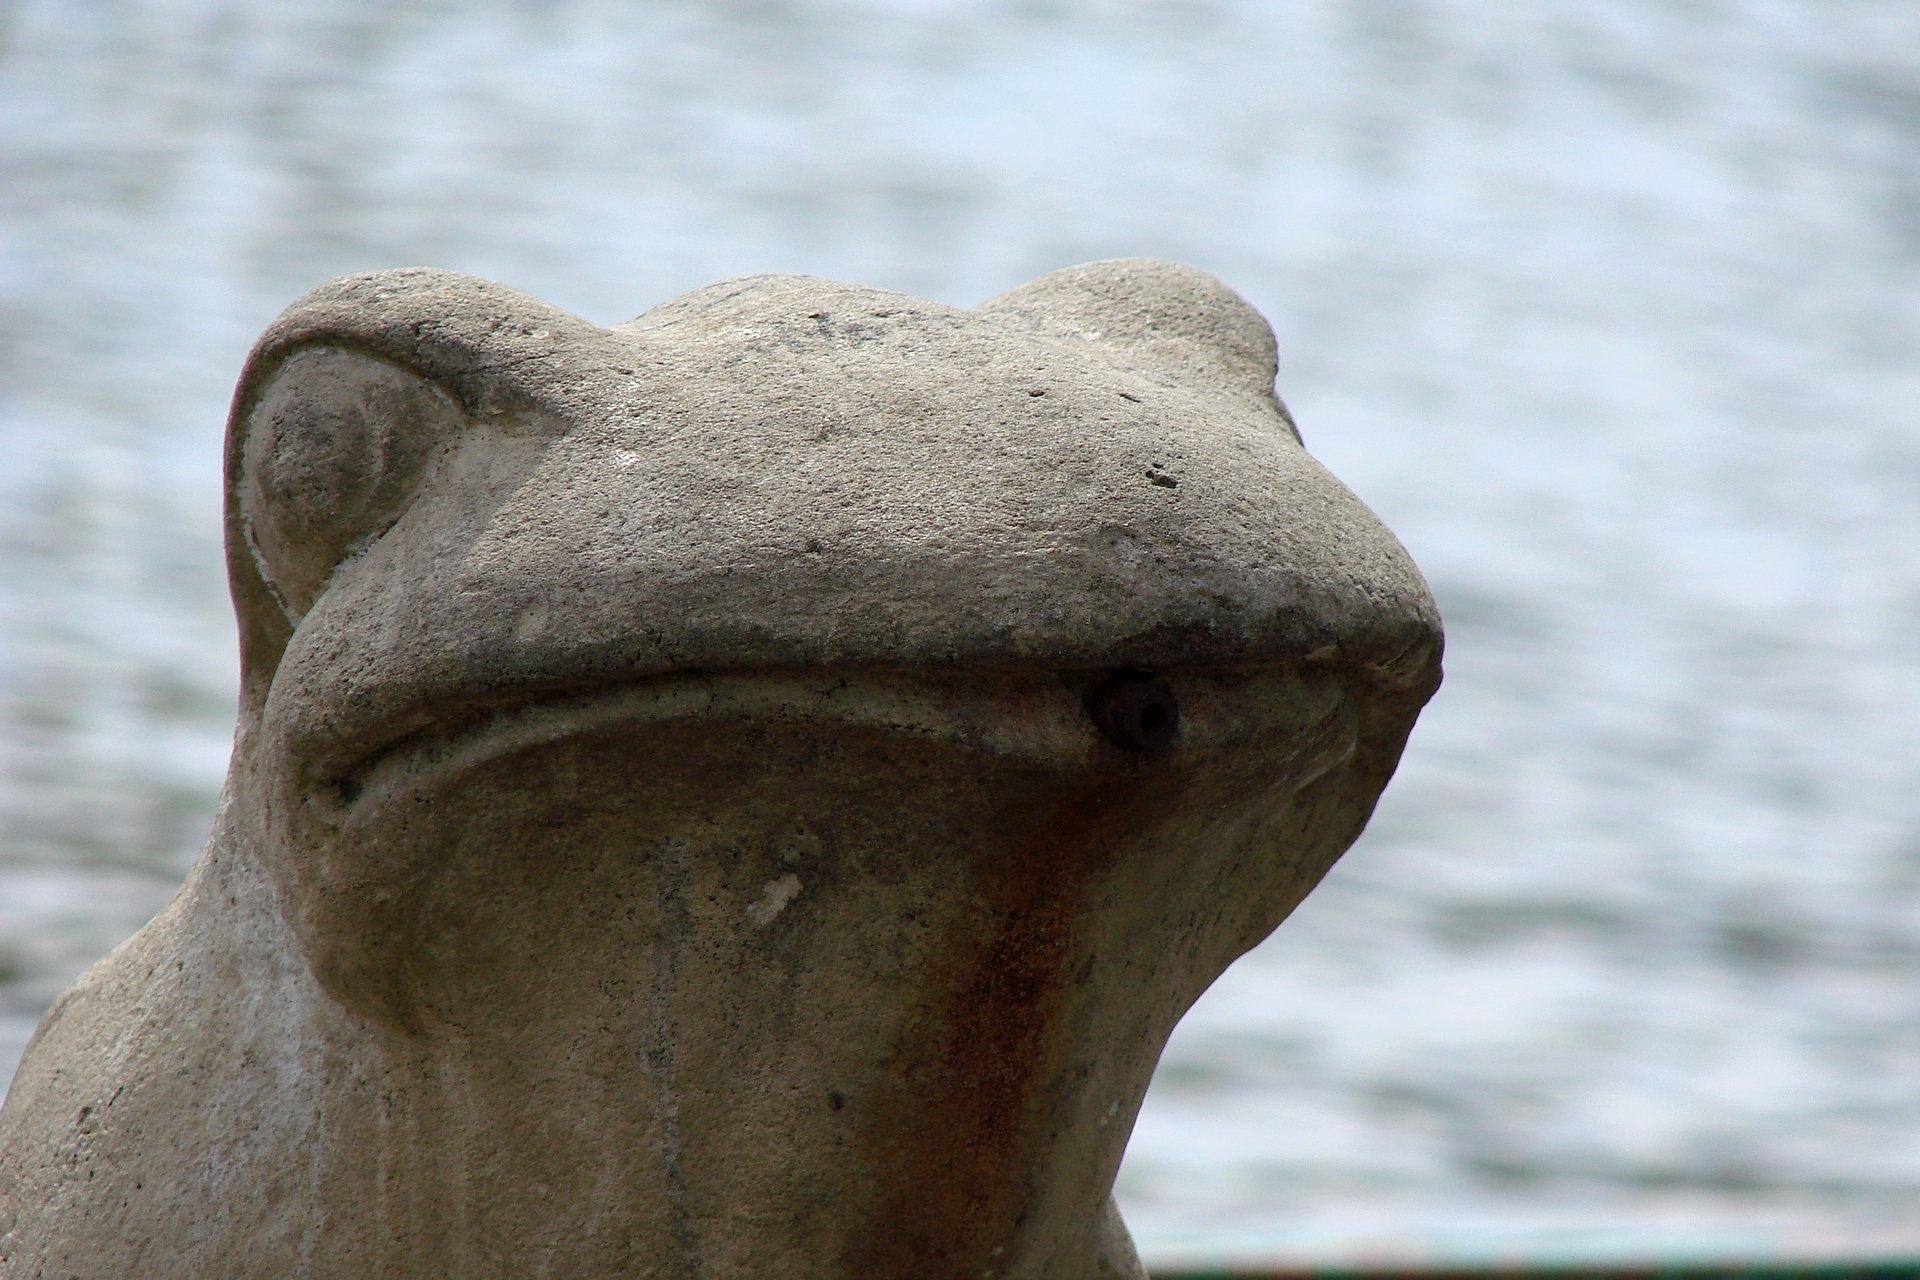
sea, sand, rock, architecture, wood, old, sandstone, wildlife, statue, frog, close up, sculpture, art, temple, head, fountain, culture, decorations, macro photography